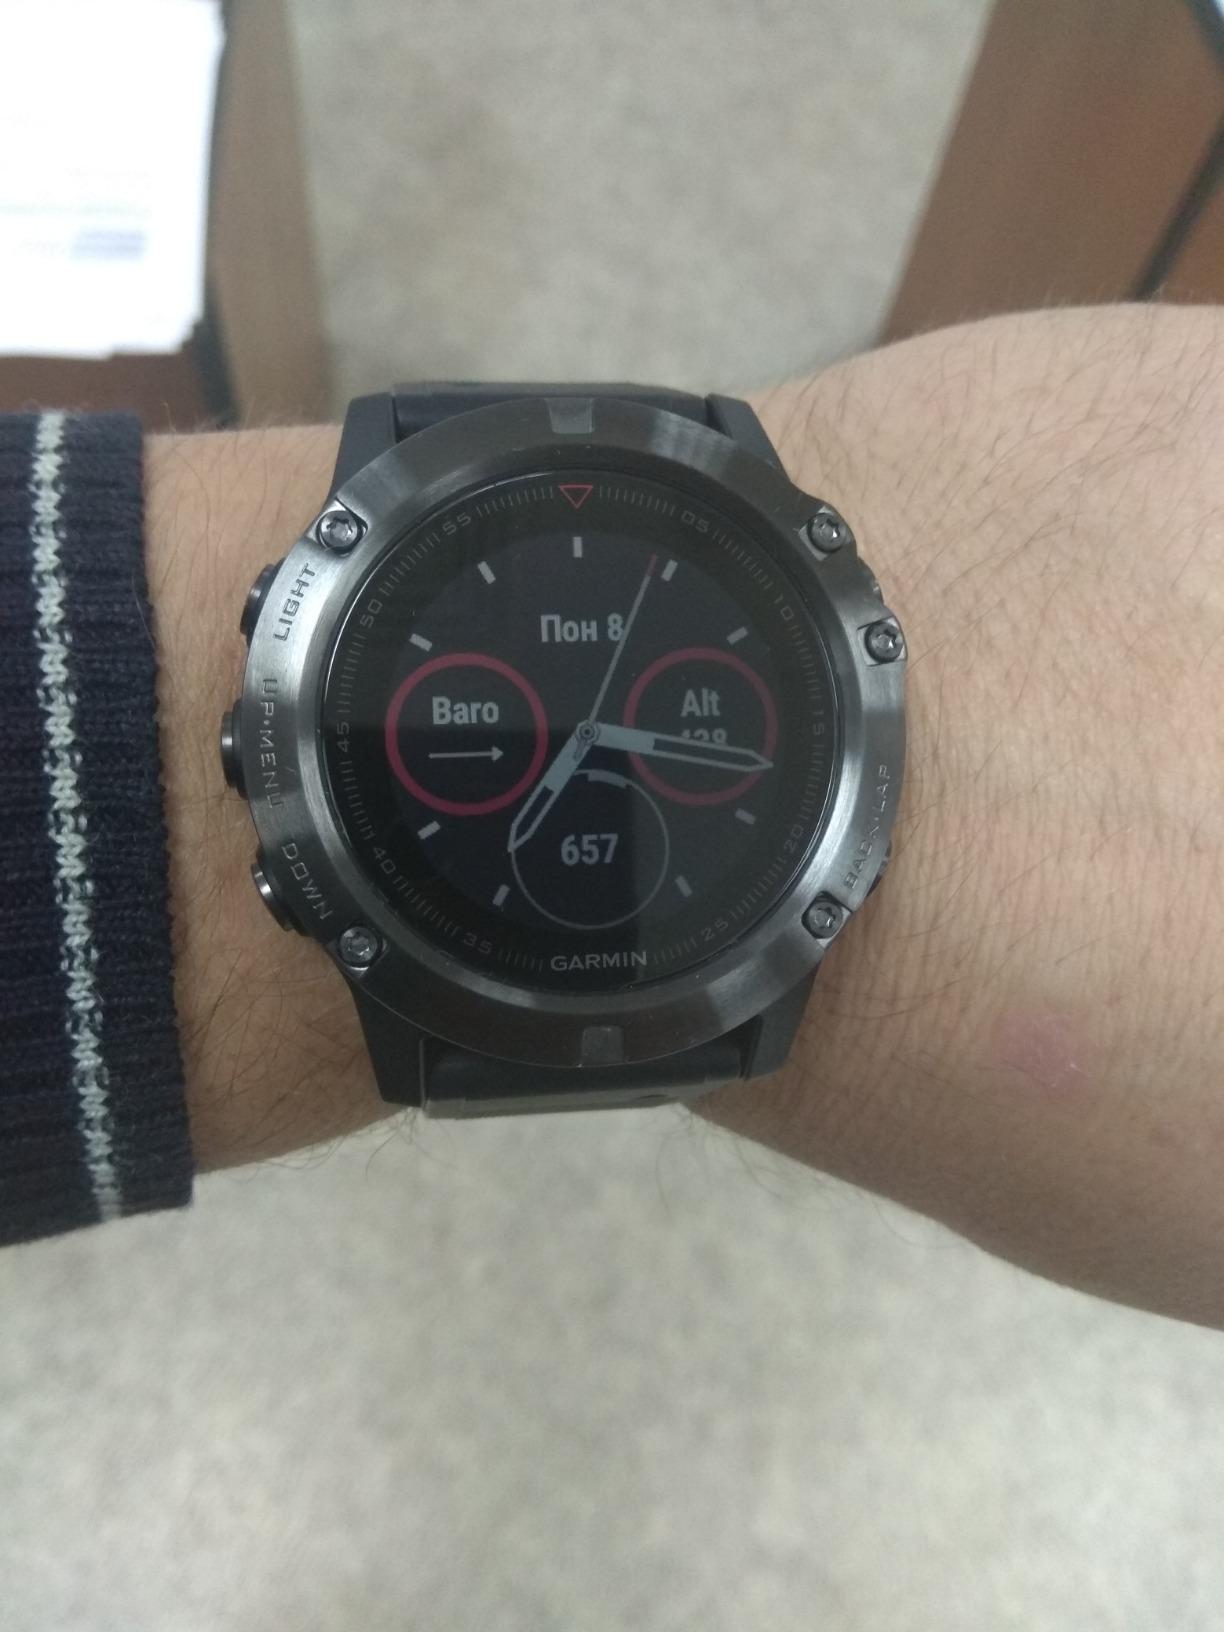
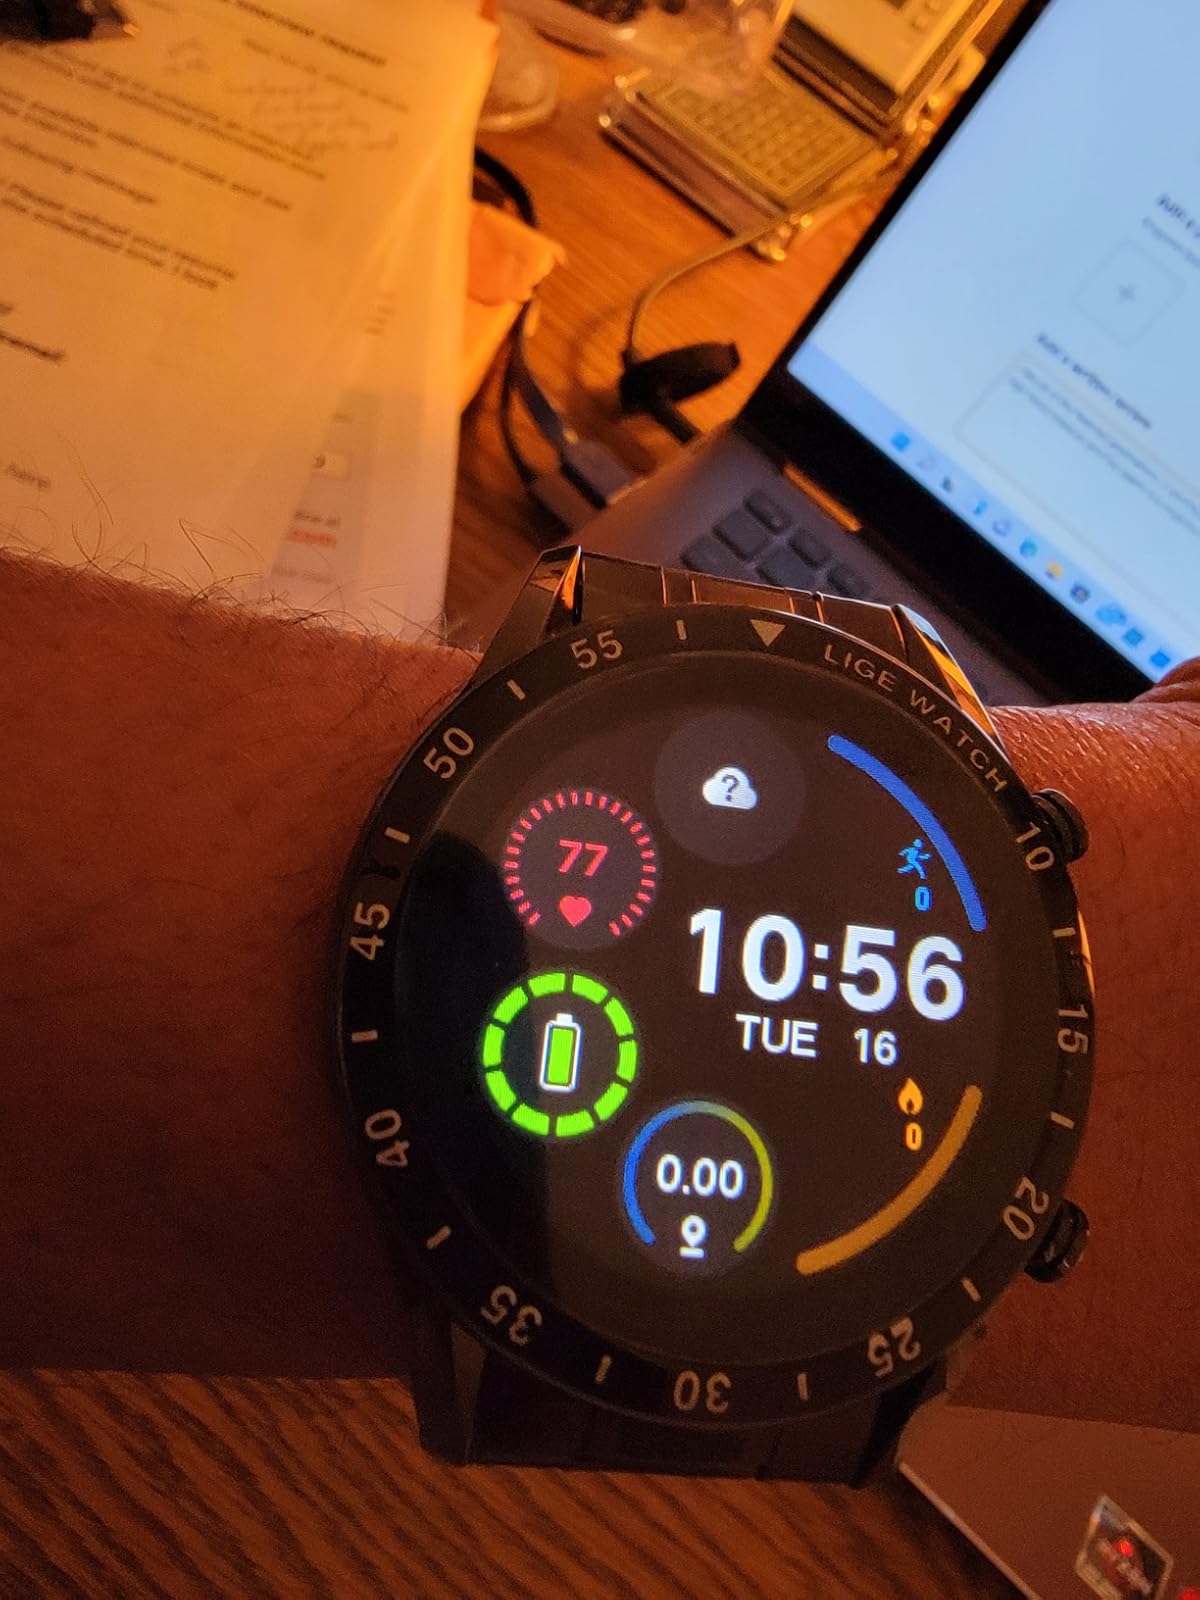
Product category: smartwatch
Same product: no